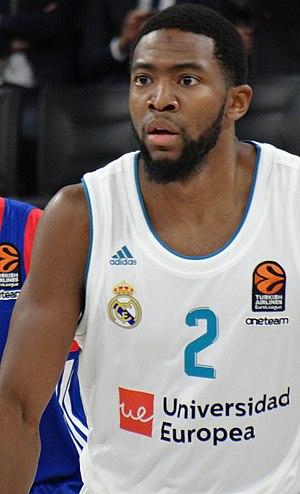
Chasson Randle, né le 5 février 1993 à Rock Island dans l'Illinois, est un joueur américain de basket-ball. Il évolue au poste de meneur.